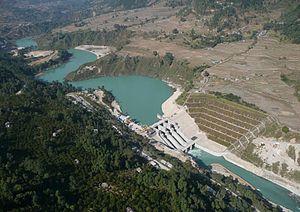
L'économie du Népal est l'une des plus pauvres du monde bien que le taux de population vivant sous le seuil de la pauvreté a diminué de moitié en passant de 50 % en 2004 à 25 % en 2011. Cependant, Duncan Campbell de l’Organisation Internationale du Travail, souligne que si la pauvreté diminue, elle diminue au regard des standards népalais et non des standards internationaux. Il considère que ce qui est vu comme une diminution de la pauvreté par les autorités népalaises est en réalité une diminution de l’extrême pauvreté se traduisant par une augmentation de la précarité de l’emploi. Près de 70 % des ménages népalais sont dans une situation de vulnérabilité où ils risquent de sombrer dans la pauvreté en vivant avec moins de 2,24€ par jour.